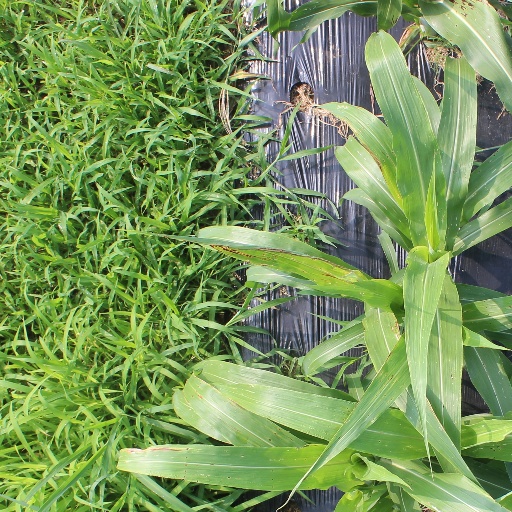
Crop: sorghum